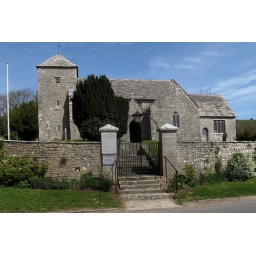
The little church with an unusually shaped tower at the little village of Church Knowle, near Corfe Castle, Dorset